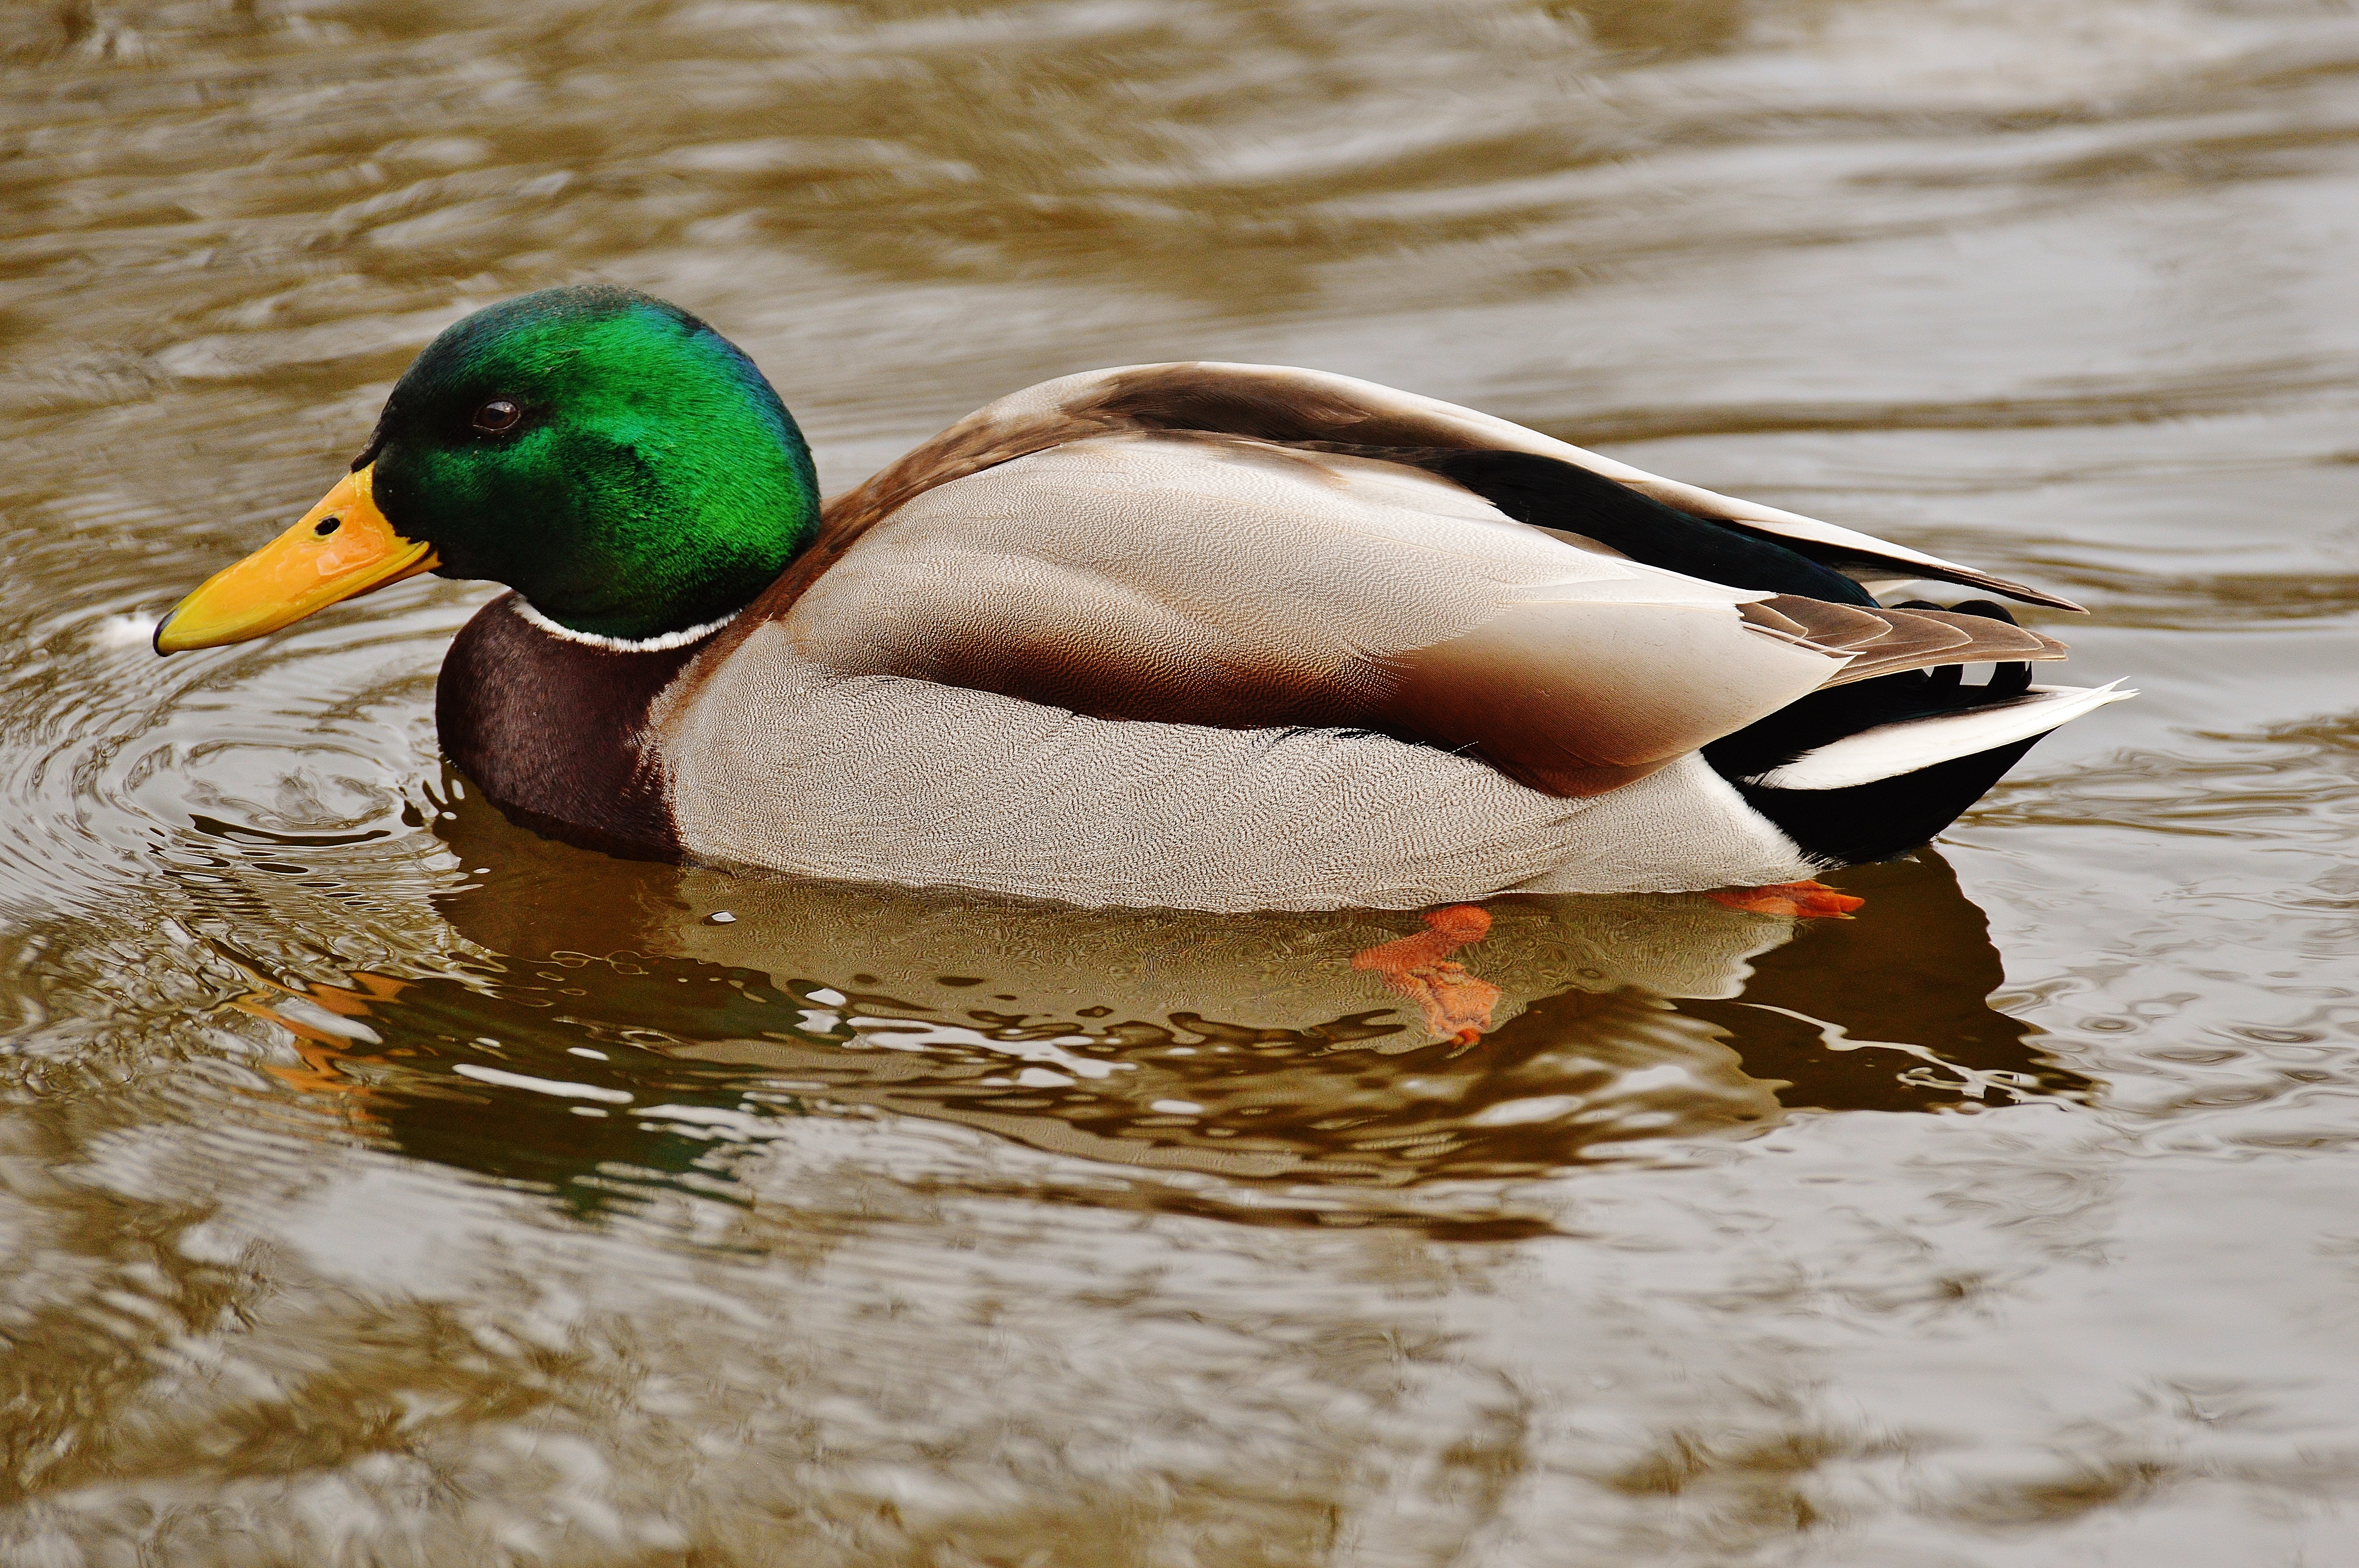
water, bird, animal, wildlife, beak, feather, fauna, plumage, poultry, birds, duck, vertebrate, beautiful, bill, waterfowl, water bird, animal world, wildlife photography, mallard, canard, ducks geese and swans, seaduck